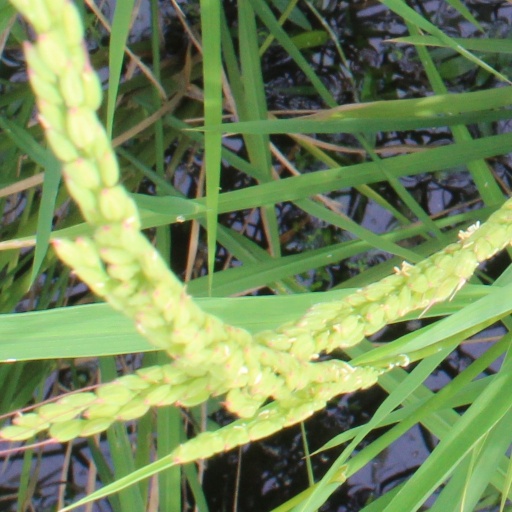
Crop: rice